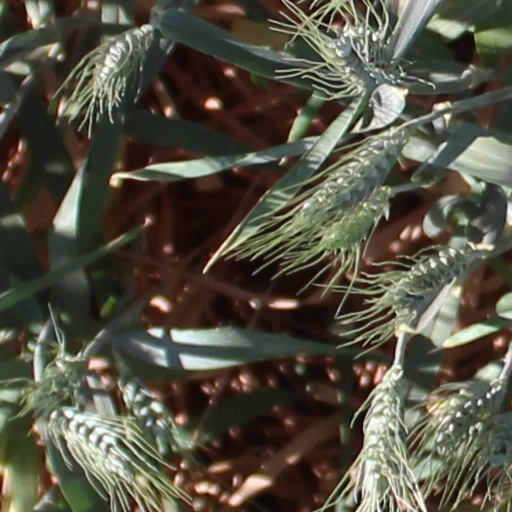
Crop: wheat